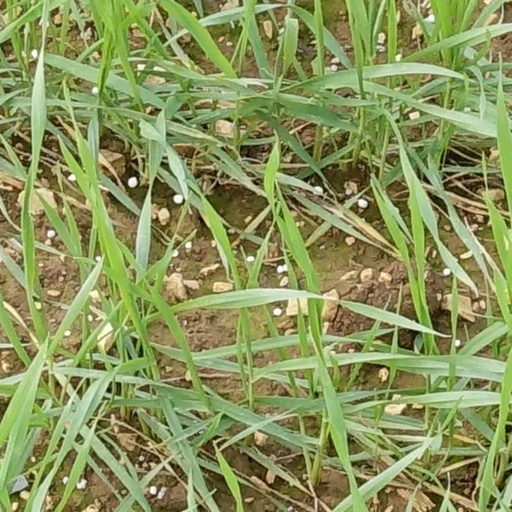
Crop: wheat